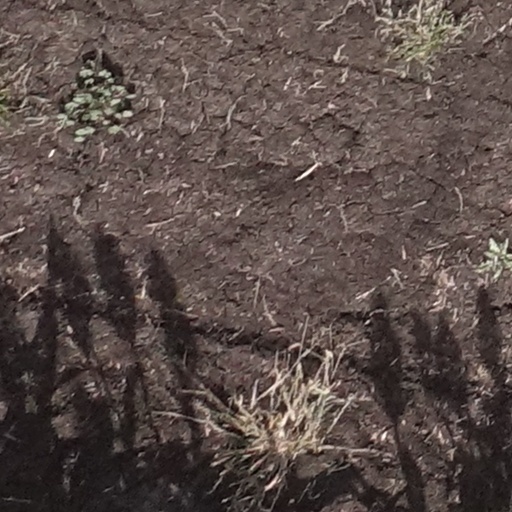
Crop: sorghum